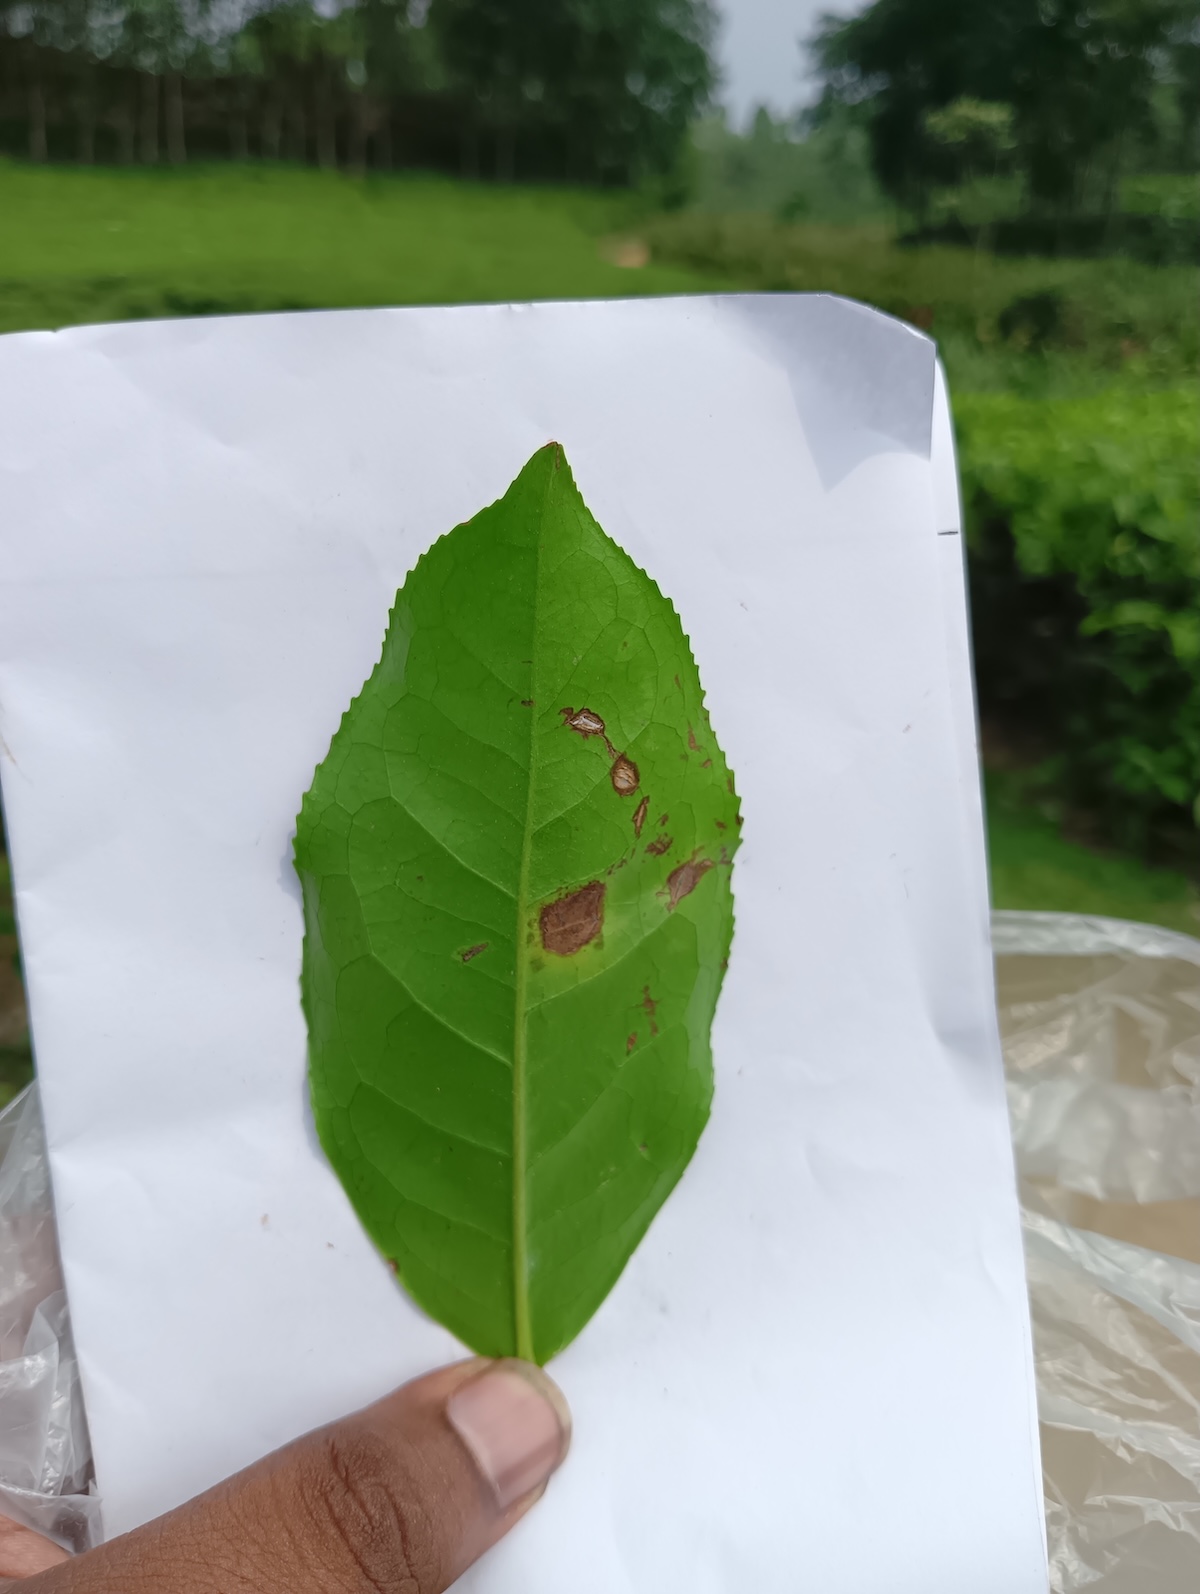
Label: Gray Blight